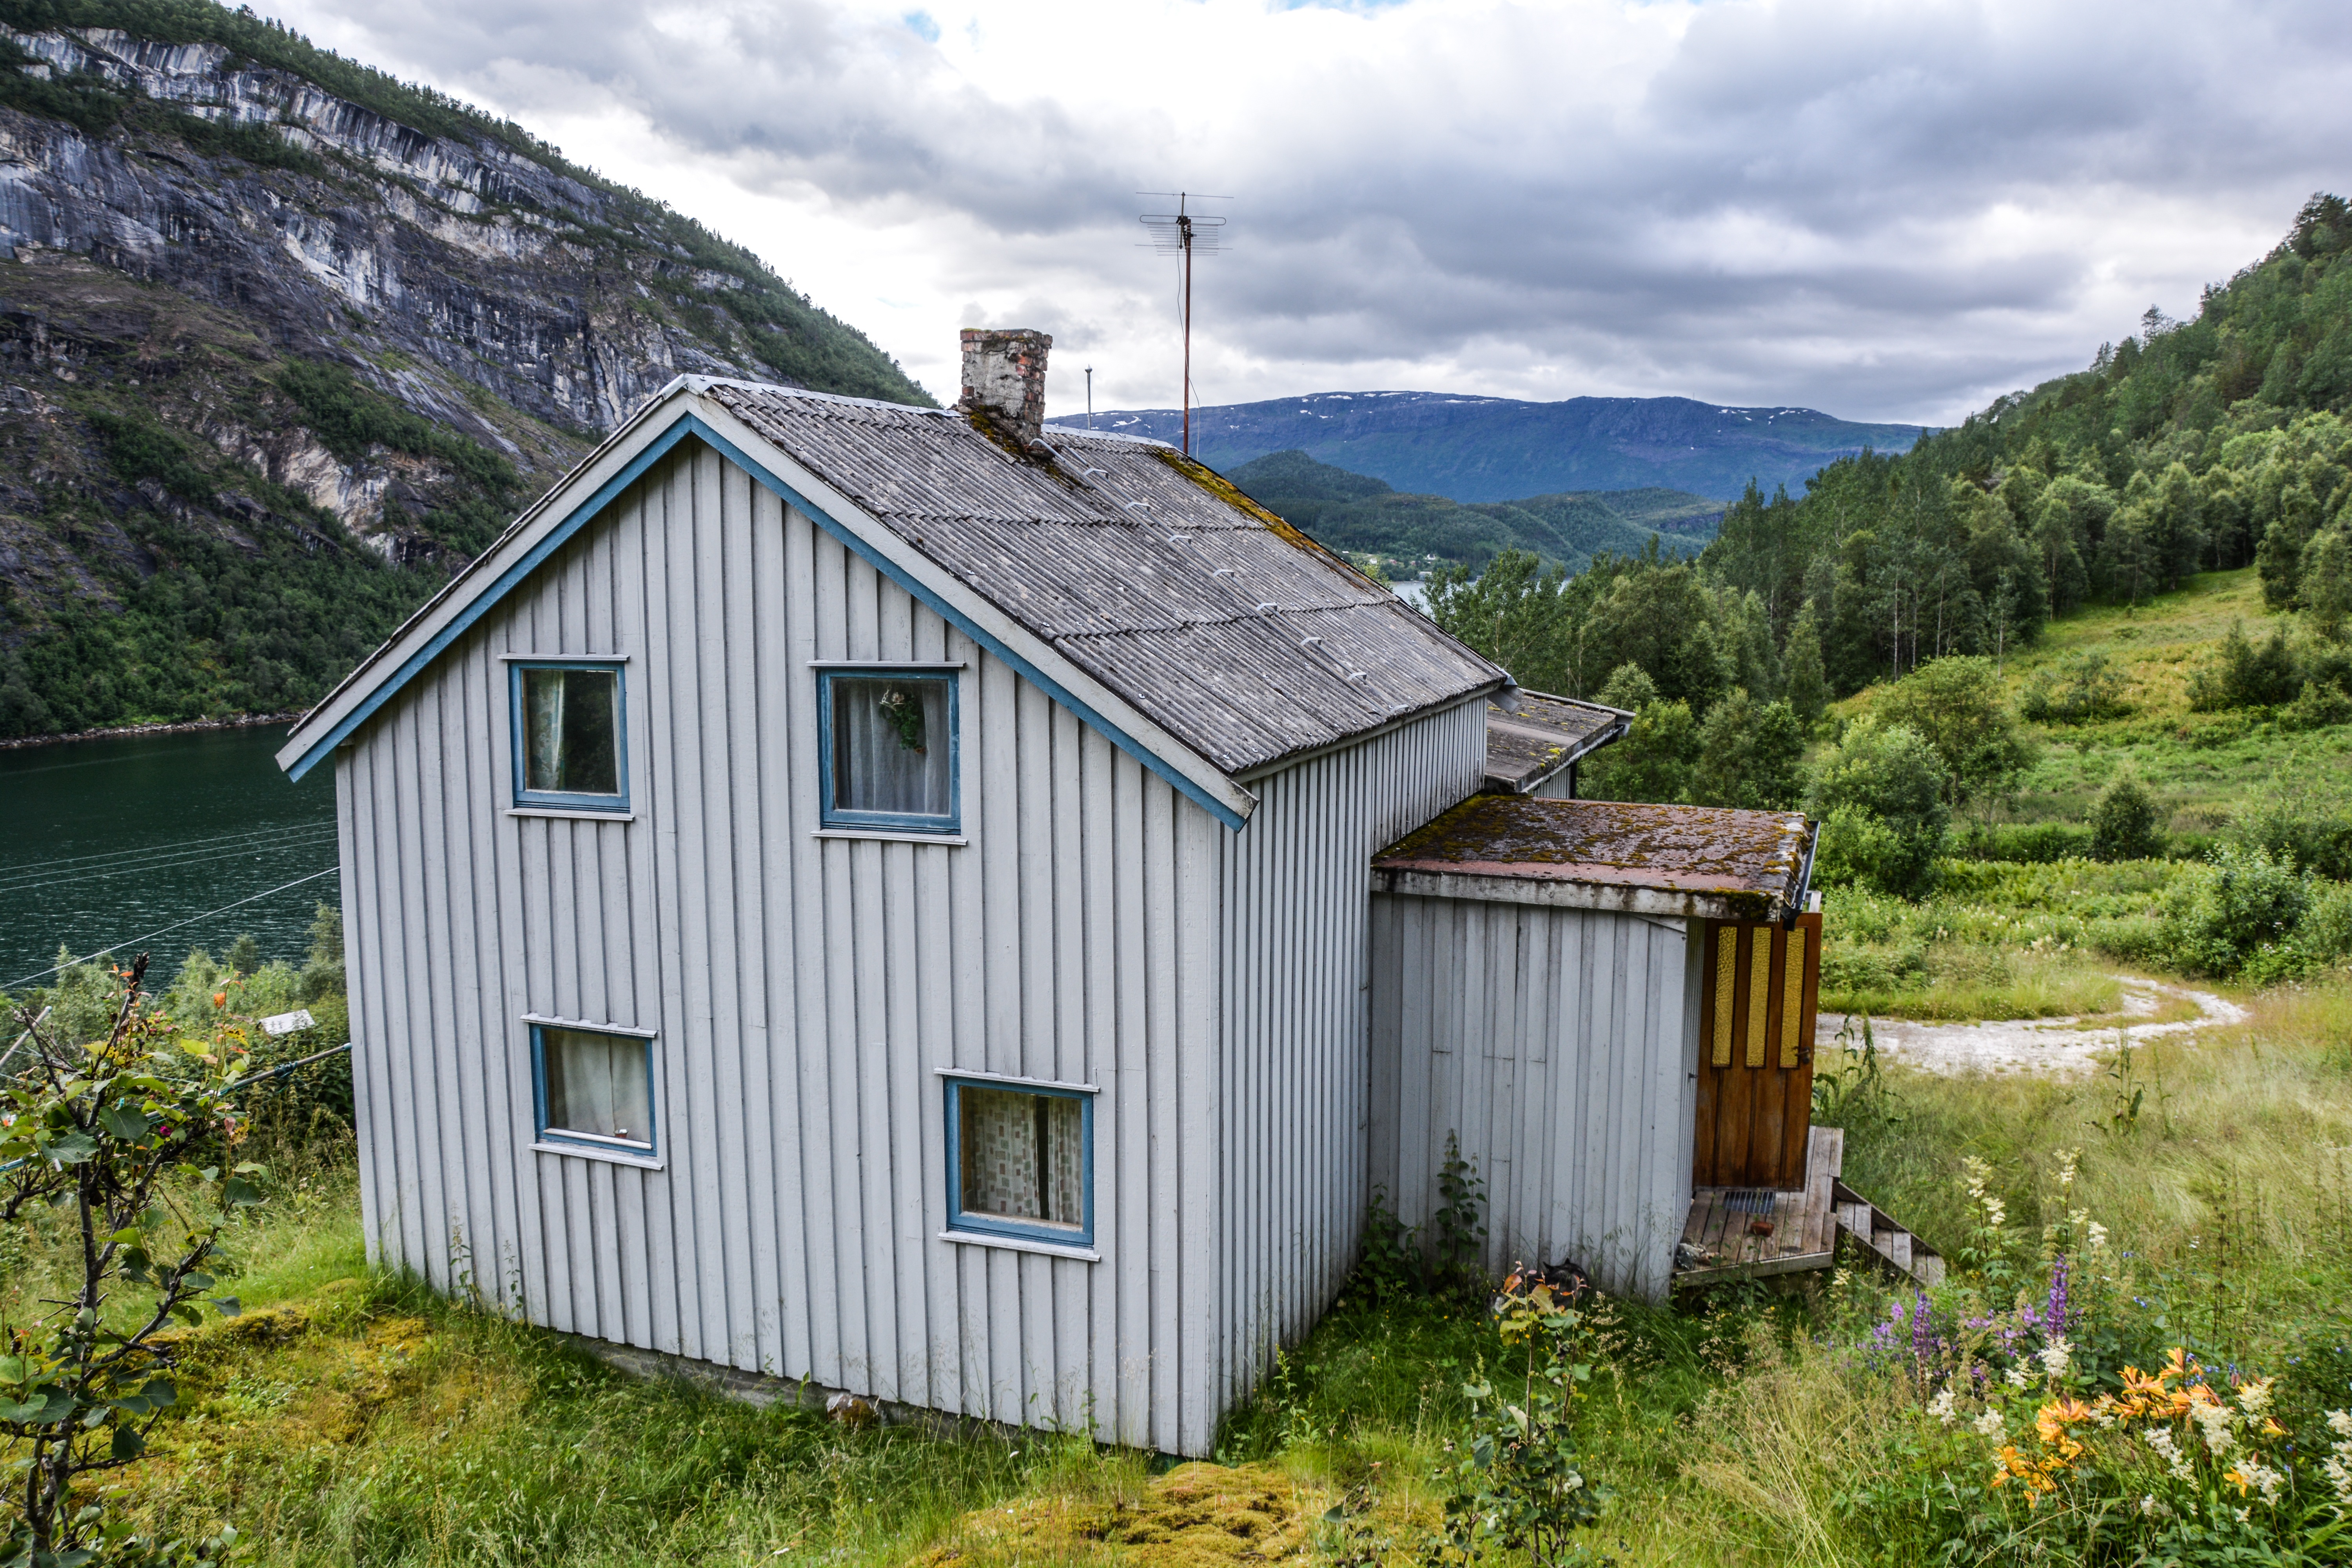
nature, grass, sky, meadow, house, building, barn, home, valley, mountain range, shed, hut, shack, green, cabin, cottage, happy, mountains, wooden, estate, log cabin, rural area, outdoor structure